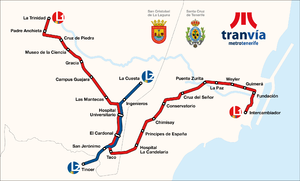
Le tramway de Tenerife, dans l'archipel espagnol des îles Canaries, fait référence à deux réseaux. Le premier tramway électrique a existé de 1901 à 1951. La première ligne du réseau actuel, Metro Tenerife, est inaugurée le 2 juin 2007.